Gloria Dawn

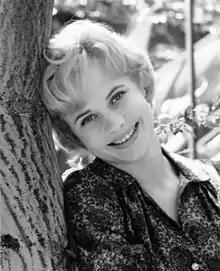
Gloria Dawn in 1962

Gloria Dawn (born July 27, 1940) was a Canadian model who appeared in numerous softcore men's magazines in the 1960s.